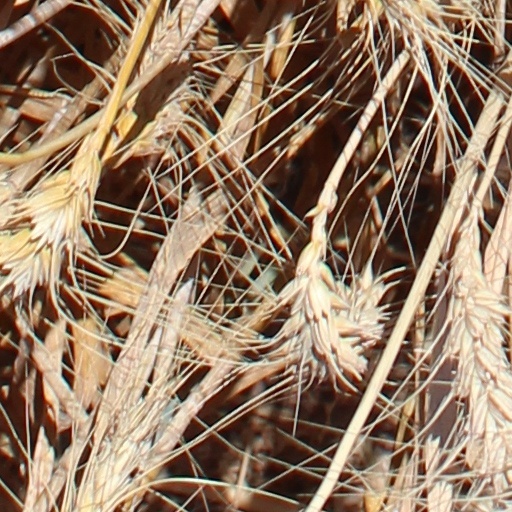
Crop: wheat